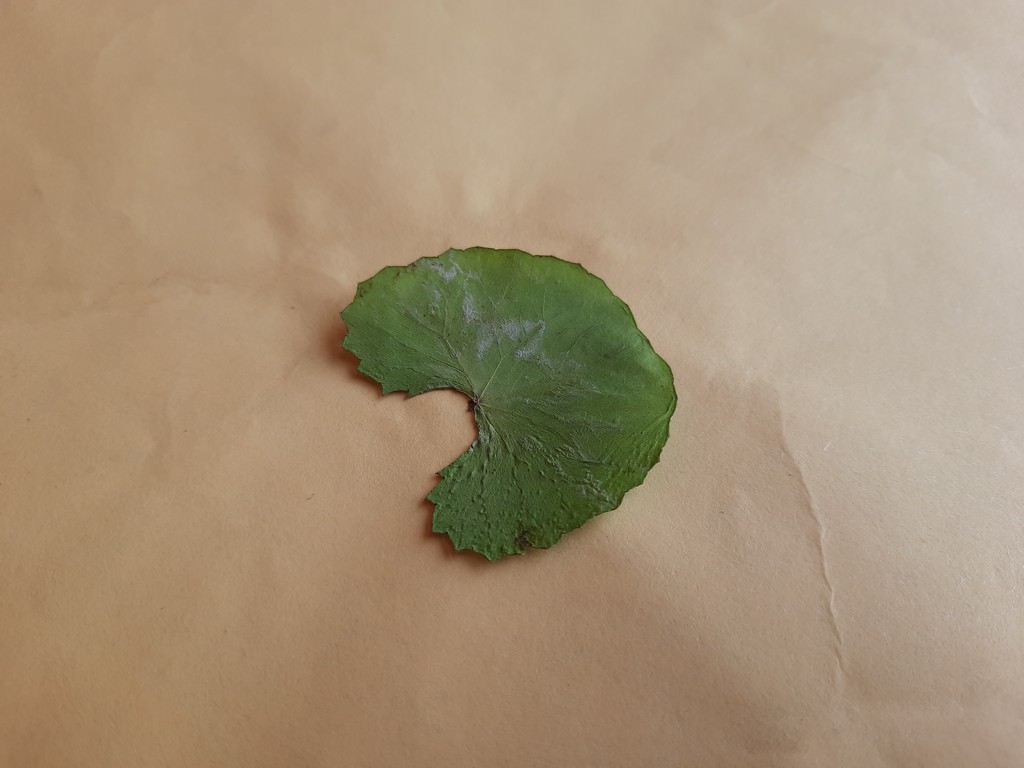
Label: Dried